Tara (mountain)

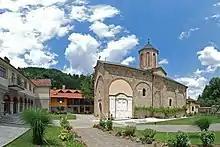
The Rača monastery was founded in the 13th century by Stefan Dragutin, Serbian king

During the Ottoman period, a "Bosnian road" passed through the area. The hamlet of Gradina, near Kremna, was the location of a Turkish arsenal and a caravanserai. They were destroyed by the Austrians in 1738. Due to the heavy forestation, during the Ottoman rule Tara was the hiding place for the hajduks. The fort of Solotnik is also located on the mountain.